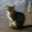
Label: cat